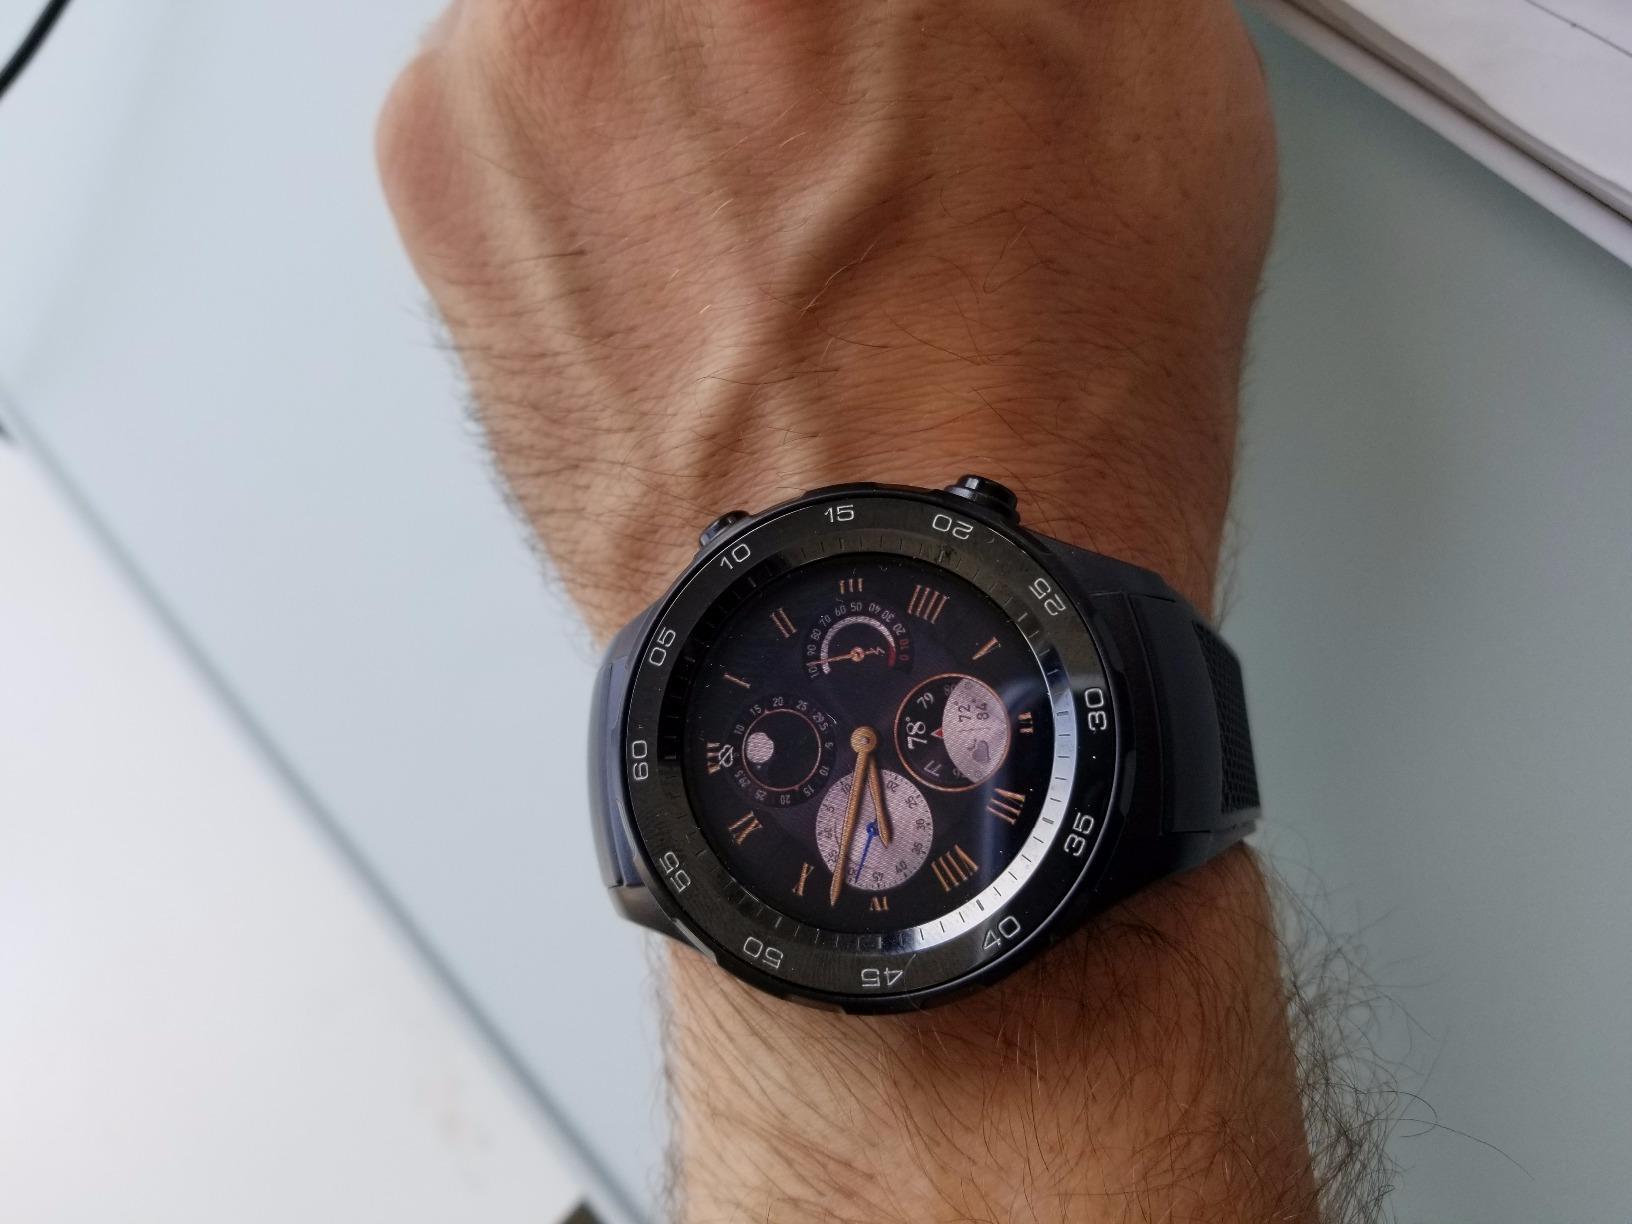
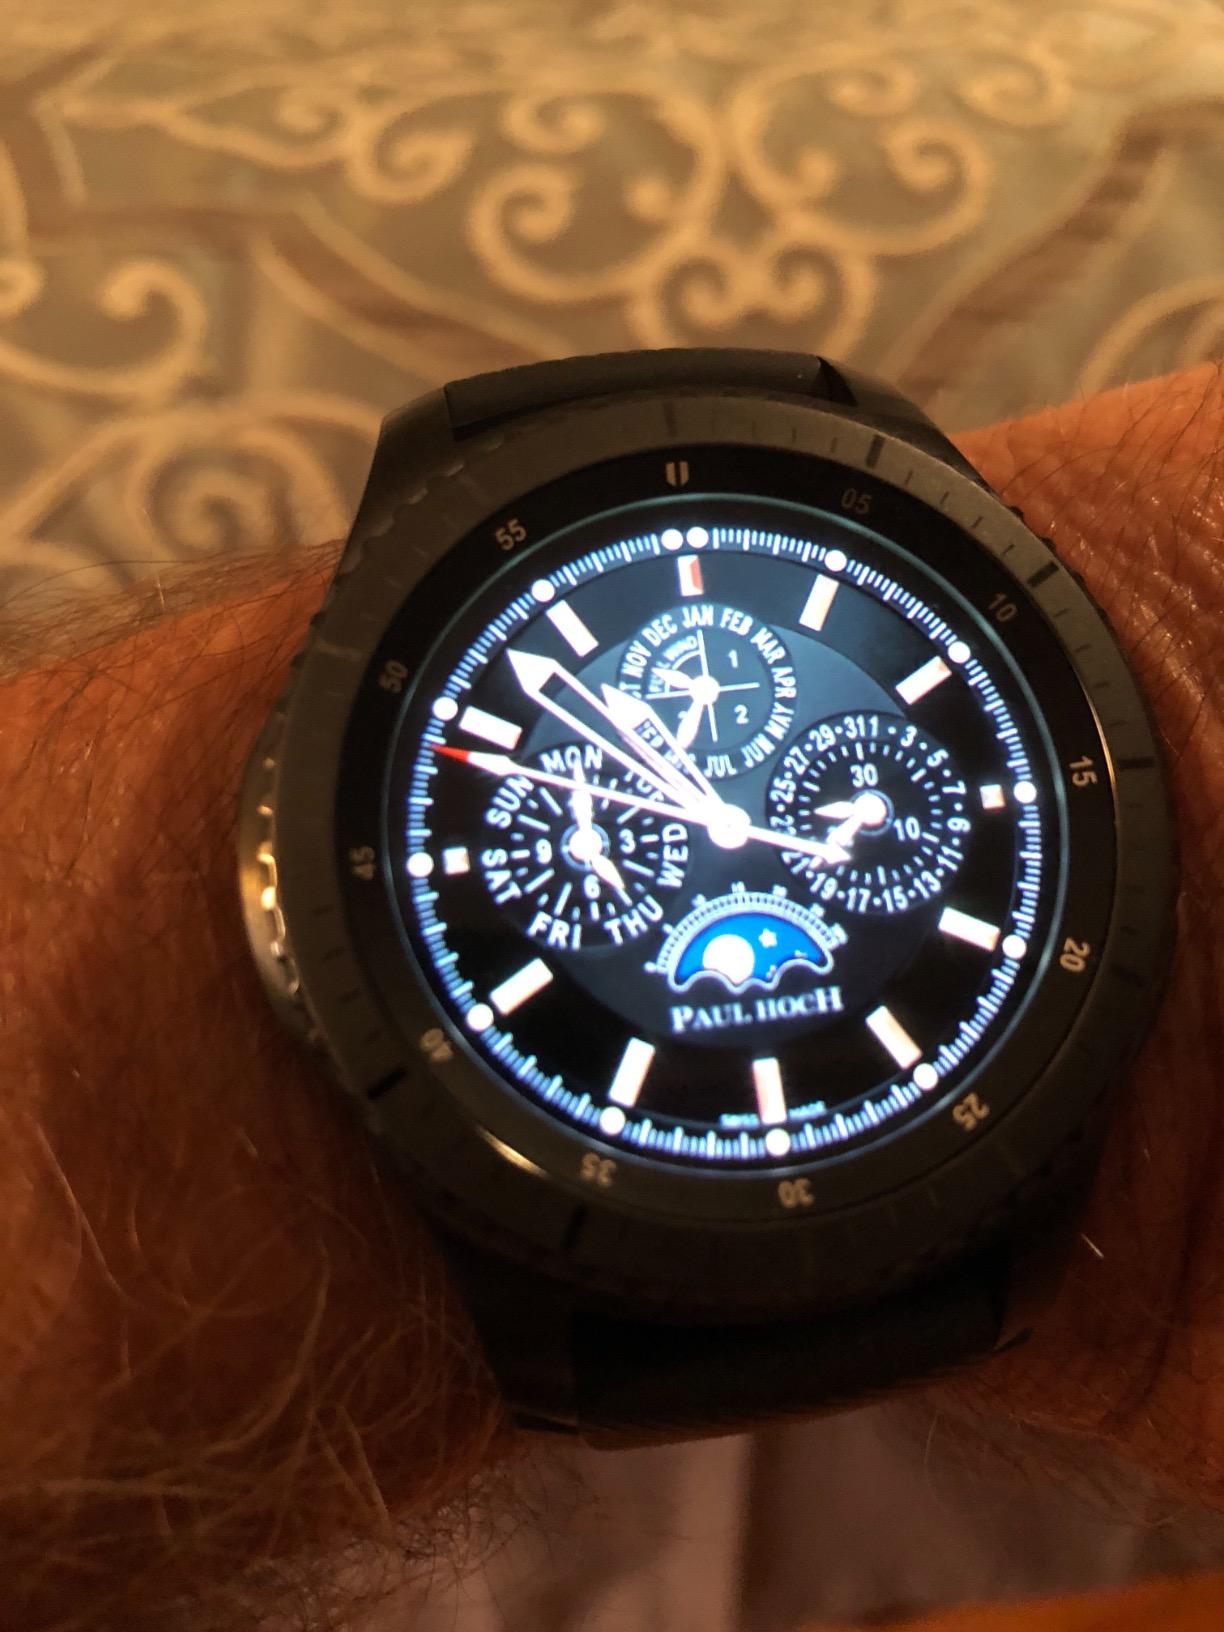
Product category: smartwatch
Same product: no